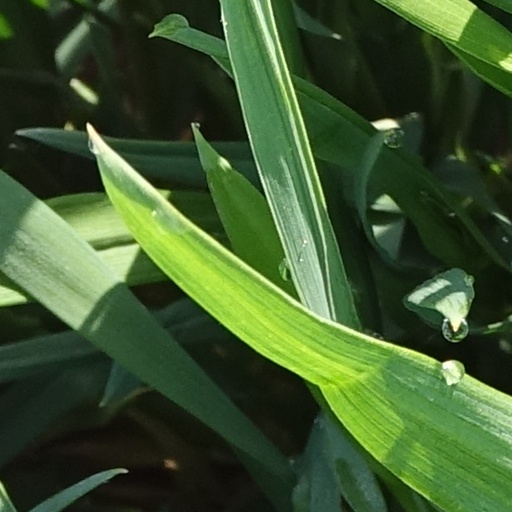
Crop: wheat